Question: Please indicate a possible affordance area of the hot dog that can be used for eating
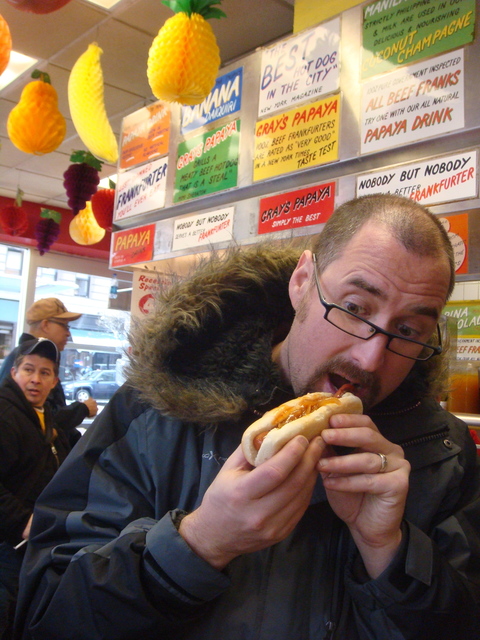
Answer: [239.398, 386.165, 365.714, 461.955]